Manuel Zelaya

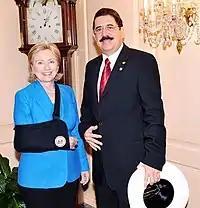
Zelaya with United States Secretary of State Hillary Clinton in 2009

Zelaya came to international attention in June 2009 when he was overthrown in a military coup and forced into exile. The crisis that led to his removal from office centered around the question of whether changes would be made to the 1982 Honduran Constitution. Zelaya proposed a national poll to gauge interest in constitutional change, which provoked a fierce reaction from opposition parties. Those responsible for the coup justified their actions on the grounds that Zelaya's interest in potentially convening a constituent assembly to draft a new constitution was illegal, and alleged that his real motive was to increase his time in office. Zelaya denied that his motive was to stay in office, stating that he intended to step down in January 2010 as scheduled, noting that his successor would be elected at the same time the vote on whether to convene a constituent assembly would occur.